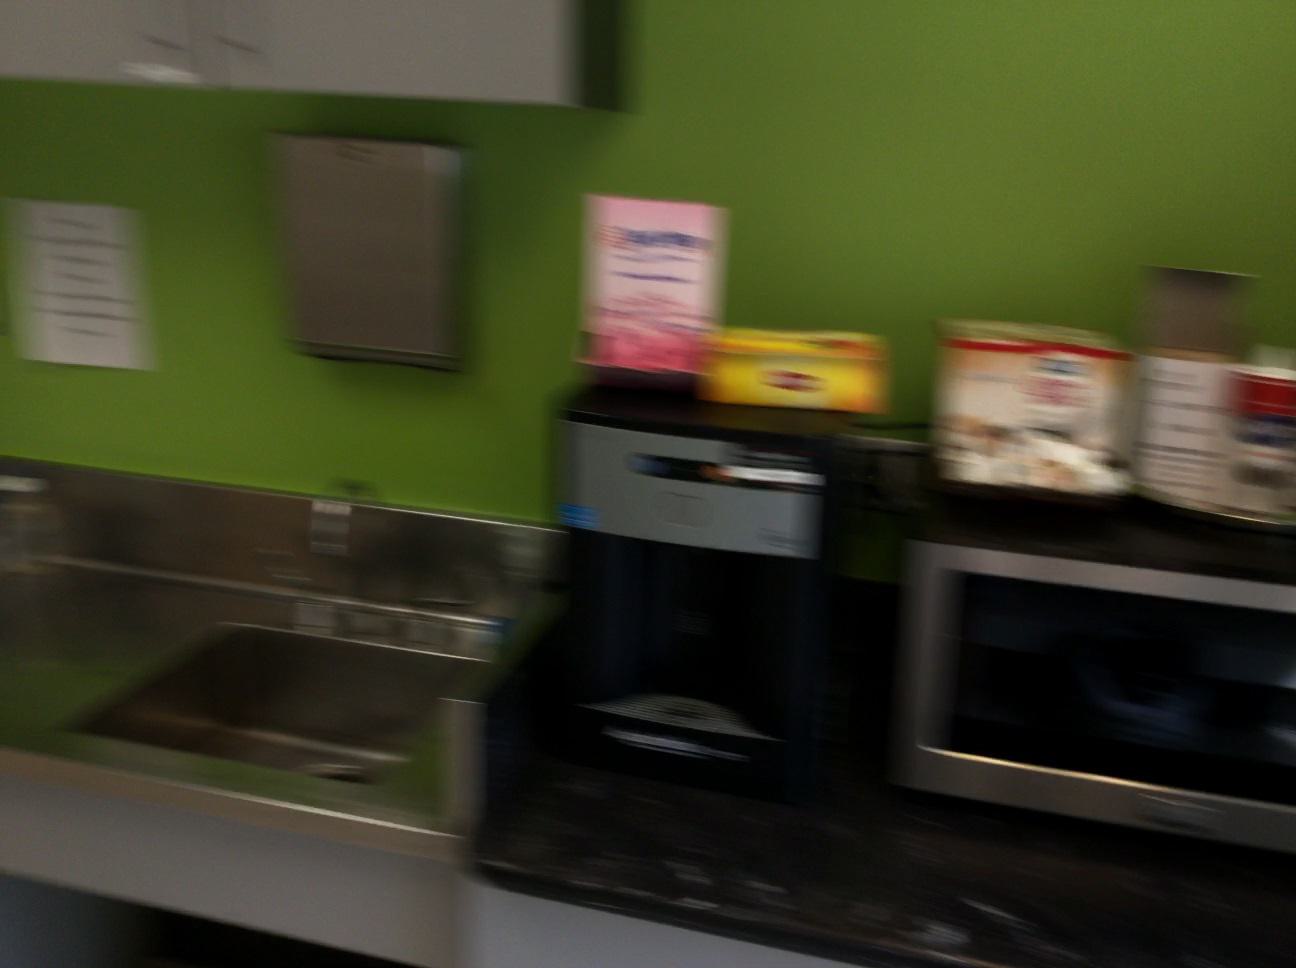
Question: Is the sink below the paper from the second object's perspective? Final answer should be yes or no.
Answer: Yes